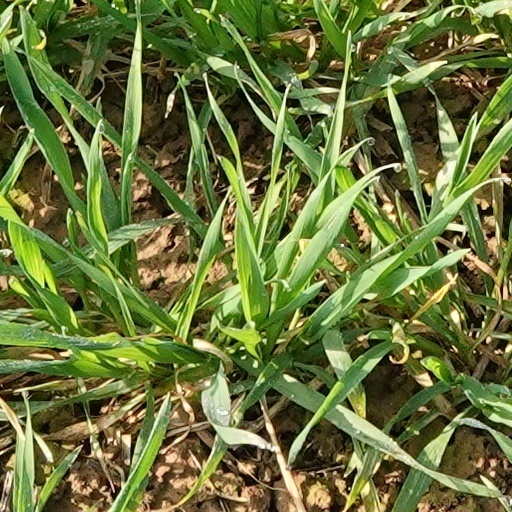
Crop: wheat